Mateusz Mak

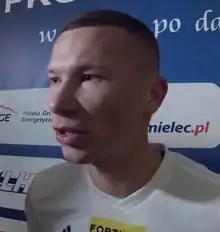

Mateusz Mak (born 14 November 1991) is a Polish professional footballer who plays as an attacking midfielder for I liga club Znicz Pruszków.